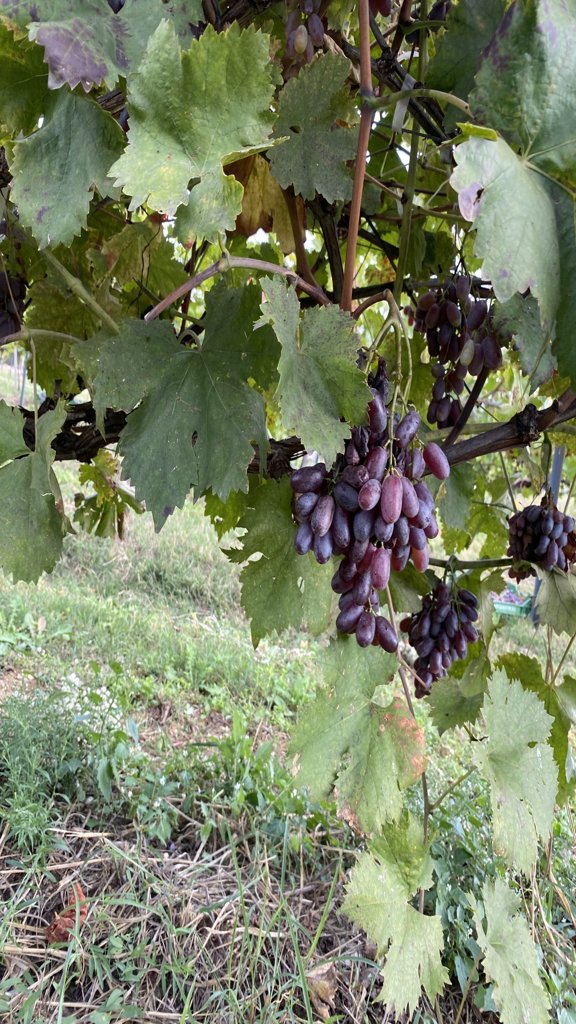
Berries visible: 130
Grape clusters: 4